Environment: real
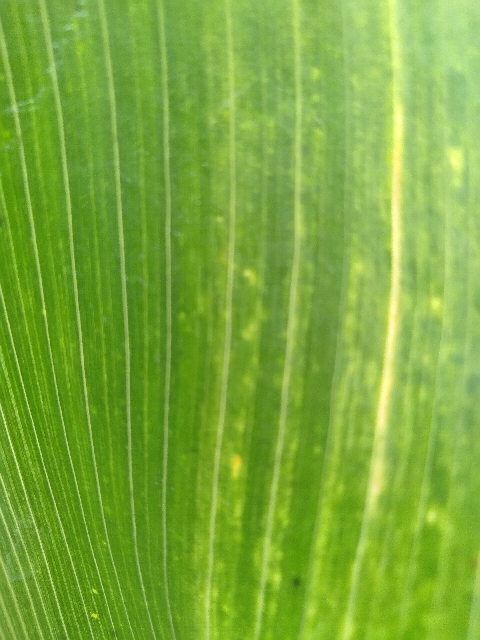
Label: lethal_necrosis